Our Lady of Penha Chapel, Macau

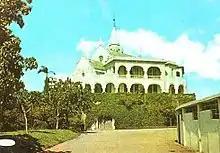
Our Lady of Penha Chapel

The church was first erected in 1622 by the crew of the Portuguese ship "São Bartholomeu" who had a narrow escape from their Dutch pursuers in the Taiwan Strait while en route from Macau to Nagasaki. The crew vowed to build a church to commemorate the Virgin Mary if they managed to return to Macau, and made good on that promise upon their return.